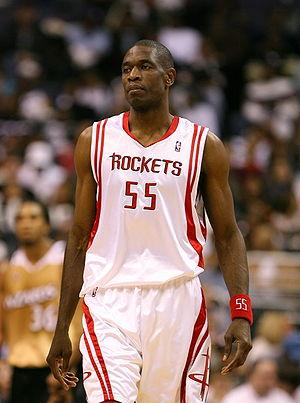
Dikembe Mutombo Mpolondo Mukamba Jean-Jacques wa Mutombo dit Dikembe Mutombo, est un joueur de basket-ball congolais, né le 25 juin 1966 à Kinshasa. Surnommé Le mont Mutombo, il mesure 2,18 m. Il est célèbre pour son jeu très défensif. En 18 saisons de NBA et près de 1200 matchs, il tourna à une moyenne de 9,8 points, 10,3 rebonds et 2,7 contres.
Cette page présente la liste des meilleurs contreurs en NBA en carrière en saison régulière.